Banat

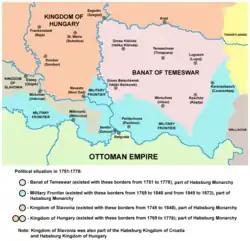
Banat of Temeswar, province of the Habsburg monarchy in 1751–1778

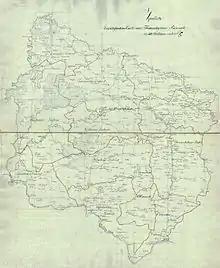
Banat region in the cadastral map of the 1769–1772 census

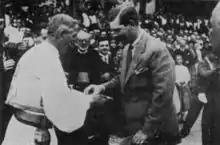
Romanian king Carol II visits a village in the Romanian Banat, 1934.

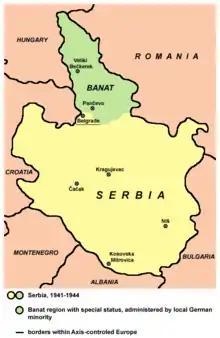
Serbia and Banat under Nazi occupation 1941–1944

At the beginning of the next Austro-Turkish War (1716–1718), Prince Eugene of Savoy took the Banat region from the Turks. After the Treaty of Passarowitz (1718), the region became a province of the Habsburg Monarchy. It was not incorporated into the Kingdom of Hungary. Special provincial administration was established, centered in Temesvár.